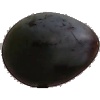
Label: Plum 3